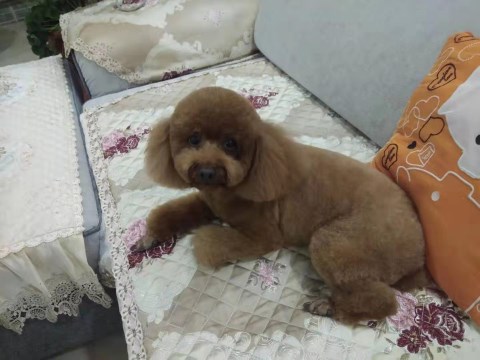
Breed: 7449-n000128-teddy